Luigi Cherubini and the Muse of Lyric Poetry

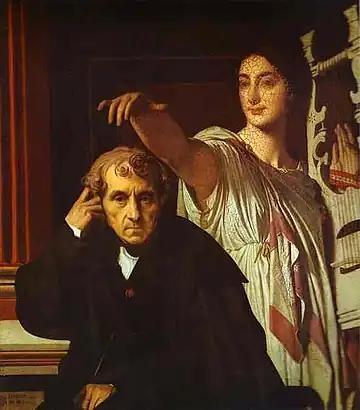

Luigi Cherubini and the Muse of Lyric Poetry is an 1842 oil-on-canvas allegorical portrait of Luigi Cherubini by Jean-Auguste-Dominique Ingres and his then-pupil Henri Lehmann. It was bought from Ingres for 8,000 francs by Louis-Philippe I using civil list money in June 1842 and given to the musée du Luxembourg, before being moved in 1874 to the Louvre Museum, in whose collections it still resides.